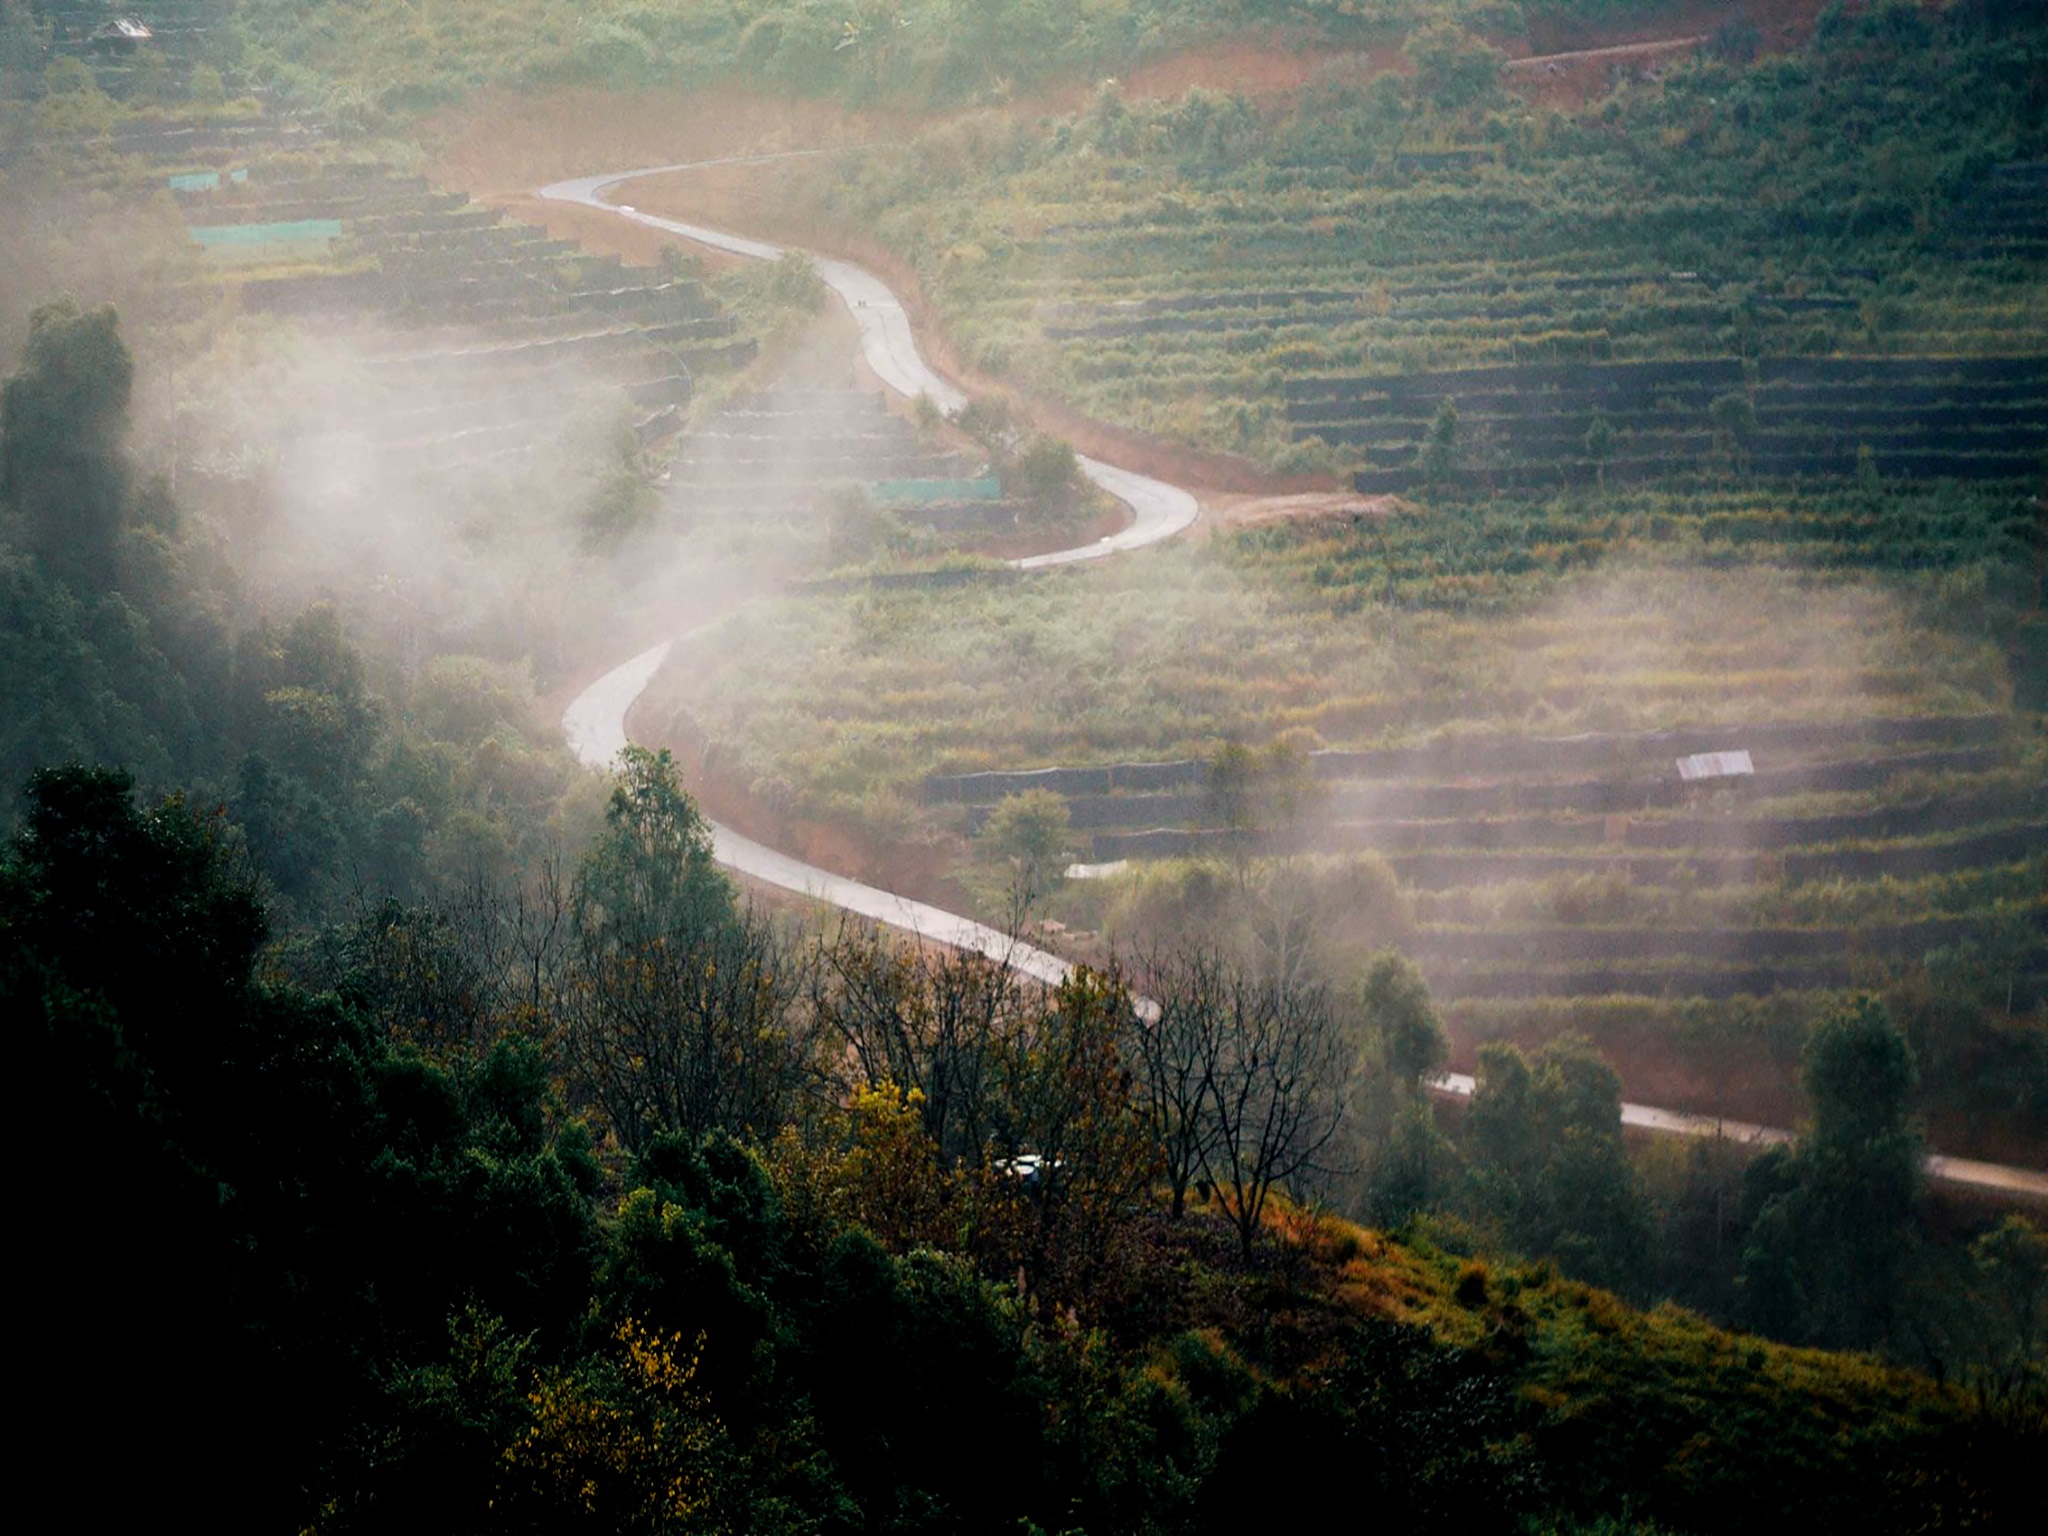
nature, fog, mist, sunlight, morning, hill, landform, aerial photography, atmospheric phenomenon, atmosphere of earth